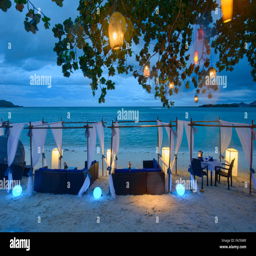
romantic table by the sea on island